Glenn Ivey

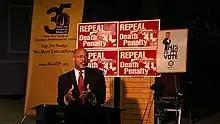
Ivey campaigning for the passage of a 2012 bill to end capital punishment in Maryland.

When Ivey first took office as state's attorney in 2002, he said he believed in using the death penalty. He sought the death penalty several times during his tenure as state's attorney, and said in November 2007 that he filed notice of his intent to seek death in case about once a year.